Mukhamet Kharrasov

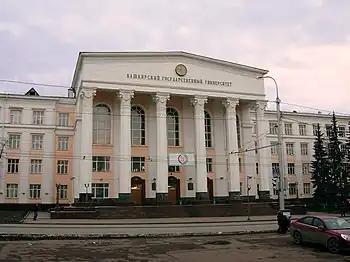
Bashkir State University, led in 2000–2010 by professor Mukhamet Kharrasov

Kharrasov was born on 18 September 1948, in the Sermenevo village, Beloretsky District, Bashkir Autonomous Soviet Socialist Republic, USSR (modern-day Bashkortostan, Russia).